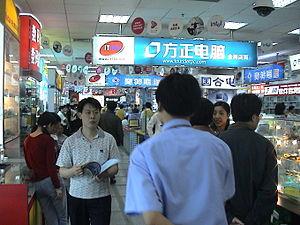
Zhongguancun ou technopôles) au nord du centre ville de Pékin : Haidian, Changping, Fengtai, Yizhuang et la cité Electronique, entre le nord-ouest du 3ᵉ périphérique et le sud du 4ᵉ périphérique.